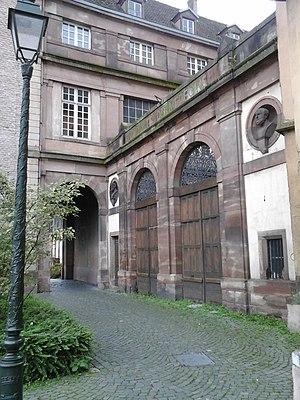
Portail de l'ancienne faculté de médecine de Strasbourg
La faculté de médecine de Strasbourg est située dans le campus Médecine à Strasbourg, à proximité immédiate de l'hôpital civil, non loin du quartier historique de la Petite France. Avec ses 5 130 étudiants, elle est l'une des principales composantes de l'université de Strasbourg. Elle est par ailleurs liée par convention au Centre hospitalier régional et universitaire de Strasbourg, regroupant les hôpitaux universitaires de Strasbourg. De nombreuses personnalités du monde médical sont passées par ses murs dont cinq prix Nobel de physiologie ou médecine : Alphonse Laveran, Albrecht Kossel, Paul Ehrlich, Otto Loewi et Otto Fritz Meyerhof.